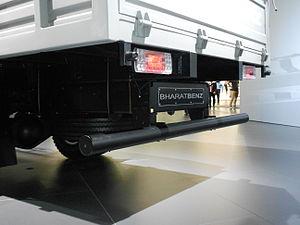
BHARATBENZ Light Duty Truck 914 R. (Depuis 2014: Medium-Duty Truck). Fabriqué depuis 2012. Photo prise à l’exposition IAA 2012 Hanovre, Allemagne.